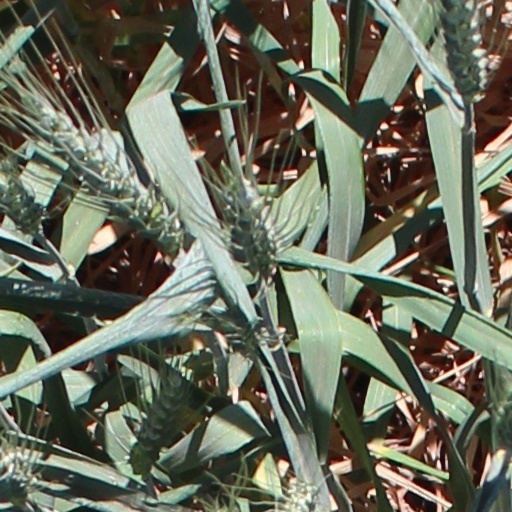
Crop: wheat